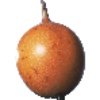
Label: Granadilla 1